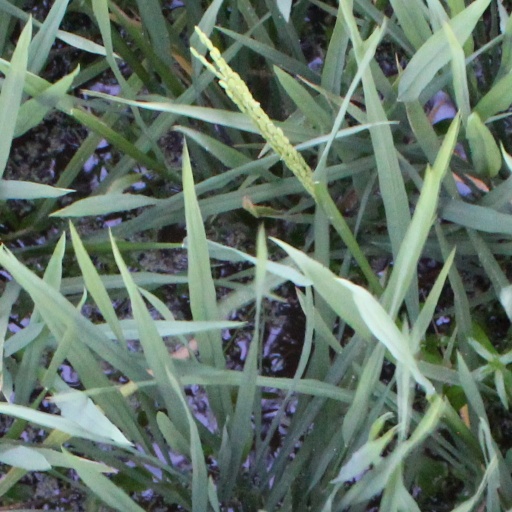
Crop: rice